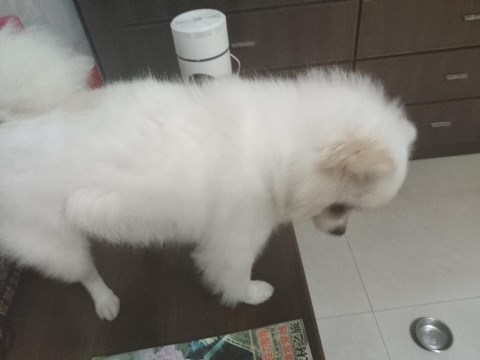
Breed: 1936-n000005-Pomeranian